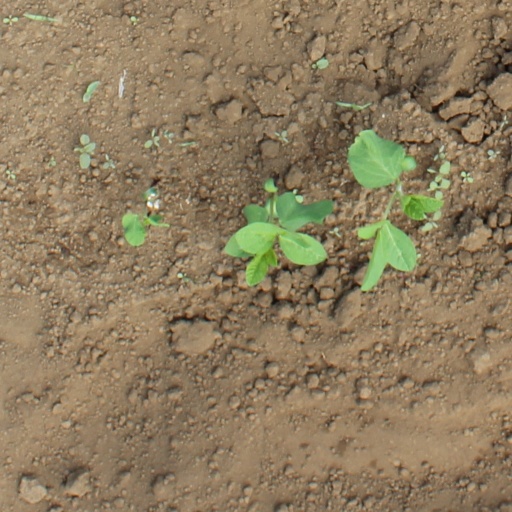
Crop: soybean